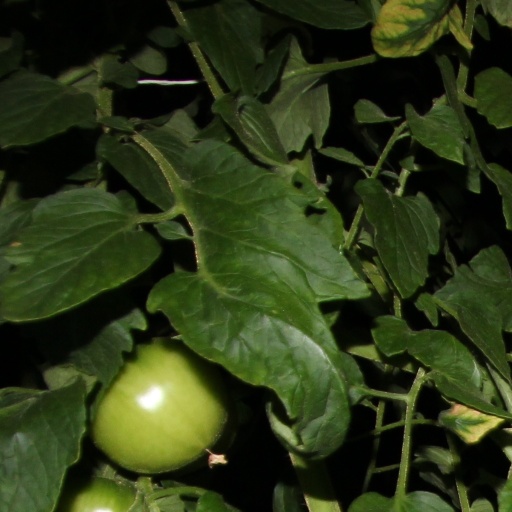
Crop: tomato